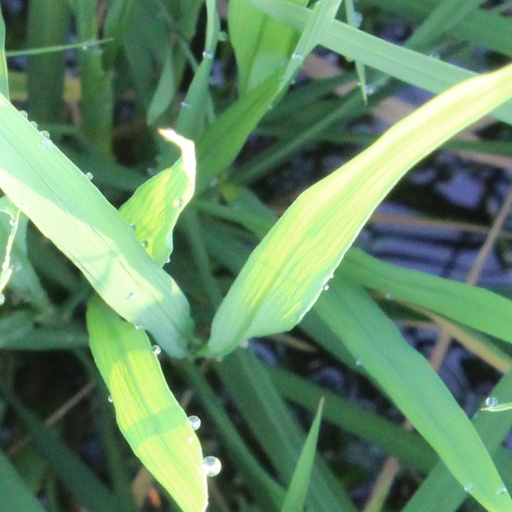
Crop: rice